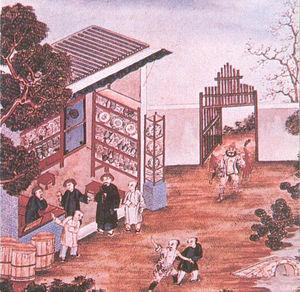
La production de porcelaine à Jingdezhen a fait de la ville la capitale mondiale de la porcelaine, ce qu'elle est sans doute encore. Sous l'impulsion de la dynastie Yuan, et surtout de la dynastie Ming, Jingdezhen devint le centre principal de la céramique chinoise, ainsi que le siège de l'administration impériale de la porcelaine à partir de 1393.